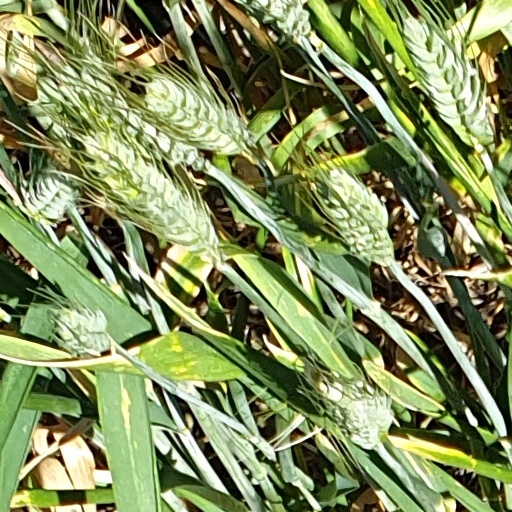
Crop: wheat